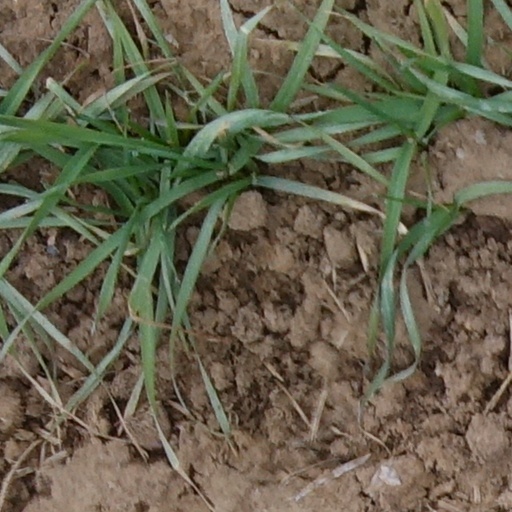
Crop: wheat